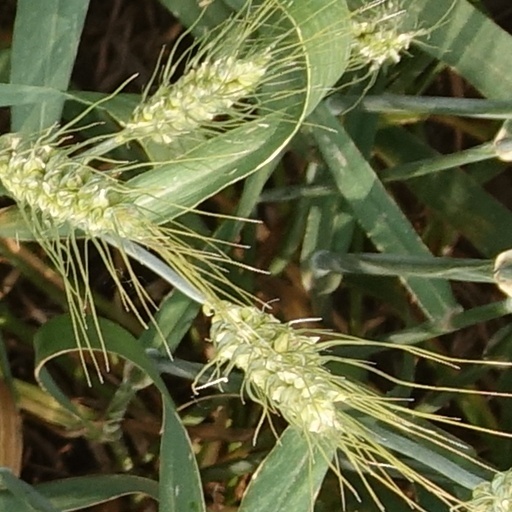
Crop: wheat